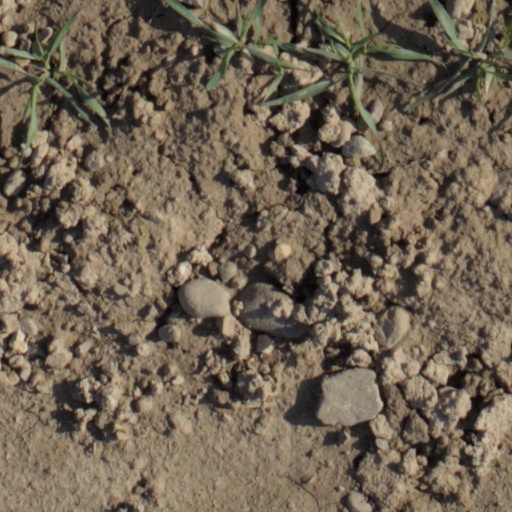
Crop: wheat